August Christian Geist

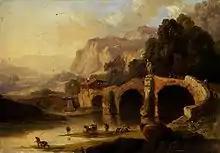
Landscape with river and bridge

August Christian Geist (15 October 1835 - 15 December 1868) was a German landscape painter.